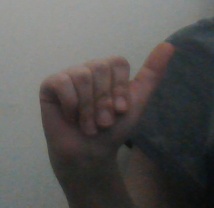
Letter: dhad